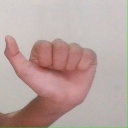
अक्षर: त